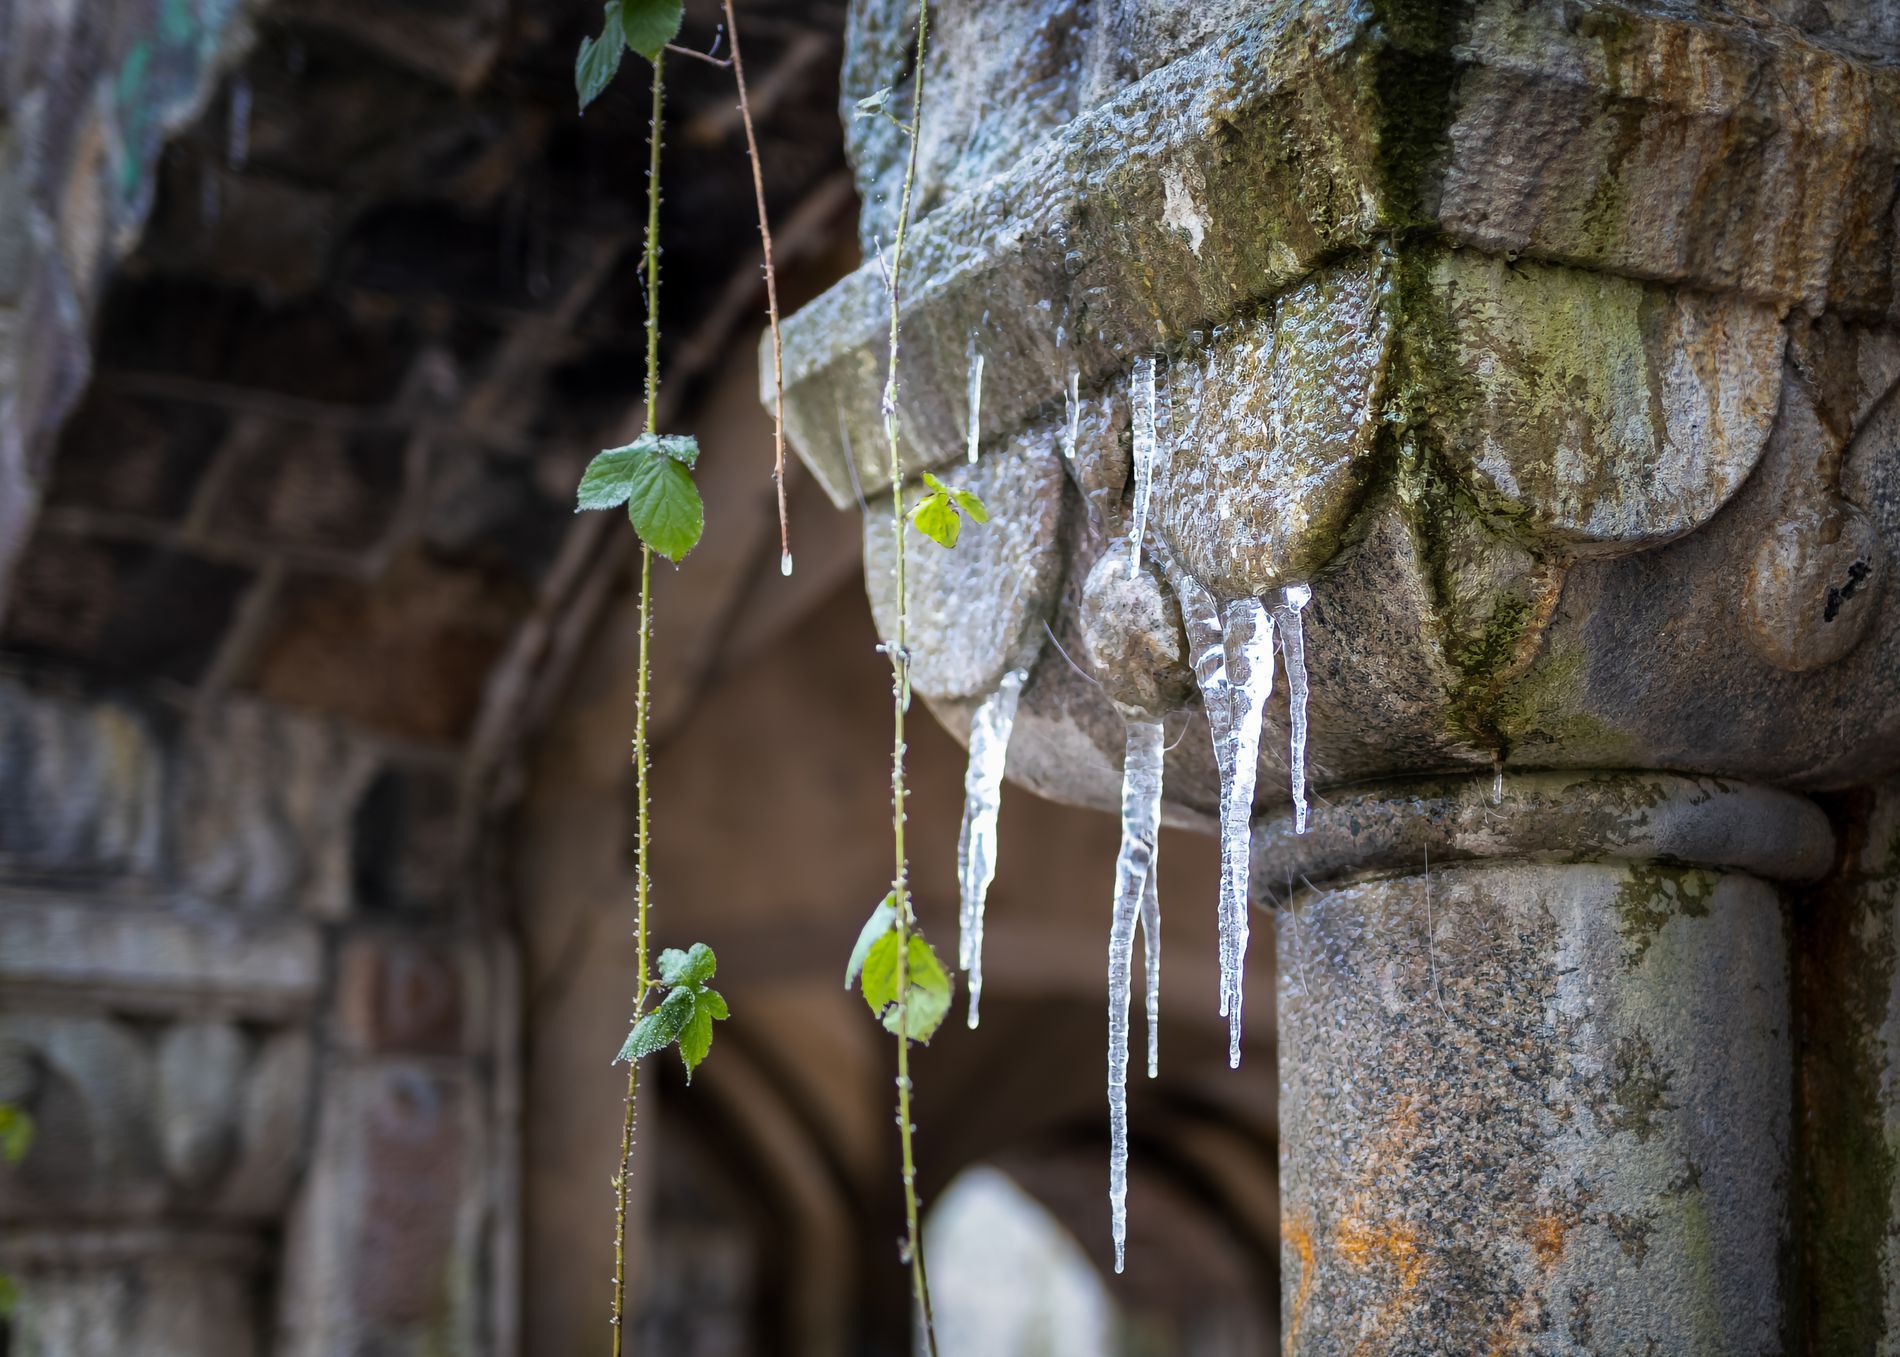
building with icicles
The image shows a stone building with icicles hanging from its ledge.
Plants with green leaves drape down.
The setting appears to be an old, possibly historical structure.
The lighting is natural.
The scene depicts an ancient stone building with icicles and plants, under soft, natural lighting highlighting the textures of the stone and the clarity of the icicles..
The eye level angle.
The color palette includes earthy tones and cool whites.
 The photography style is architectural.
Labels: Ice, Nature, Outdoors, Winter, Snow, Icicle, Ivy, Plant, building
Camera: Canon Canon EOS R
Lens: 50mm F1.4 DG HSM | Art 014, Canon 50mm F1.4 DG HSM | Art 014
Aperture: F1.4
Exposure: 1/250 sec
ISO: 250
Focal length: 50.0 mm